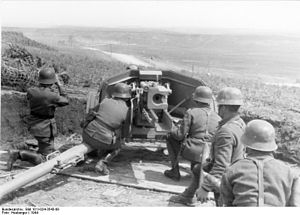
7,5 cm PaK 40 / Indsats
7,5-cm-PaK 40 i stilling på en bakke
7,5-cm-Panzerabwehrkanone 40 var i sidste halvdel af 2. verdenskrig det mest anvendte panserværnsvåben i den tyske Wehrmacht.